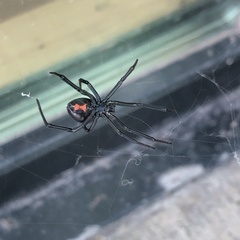
Species: Lactrodectus_hesperus